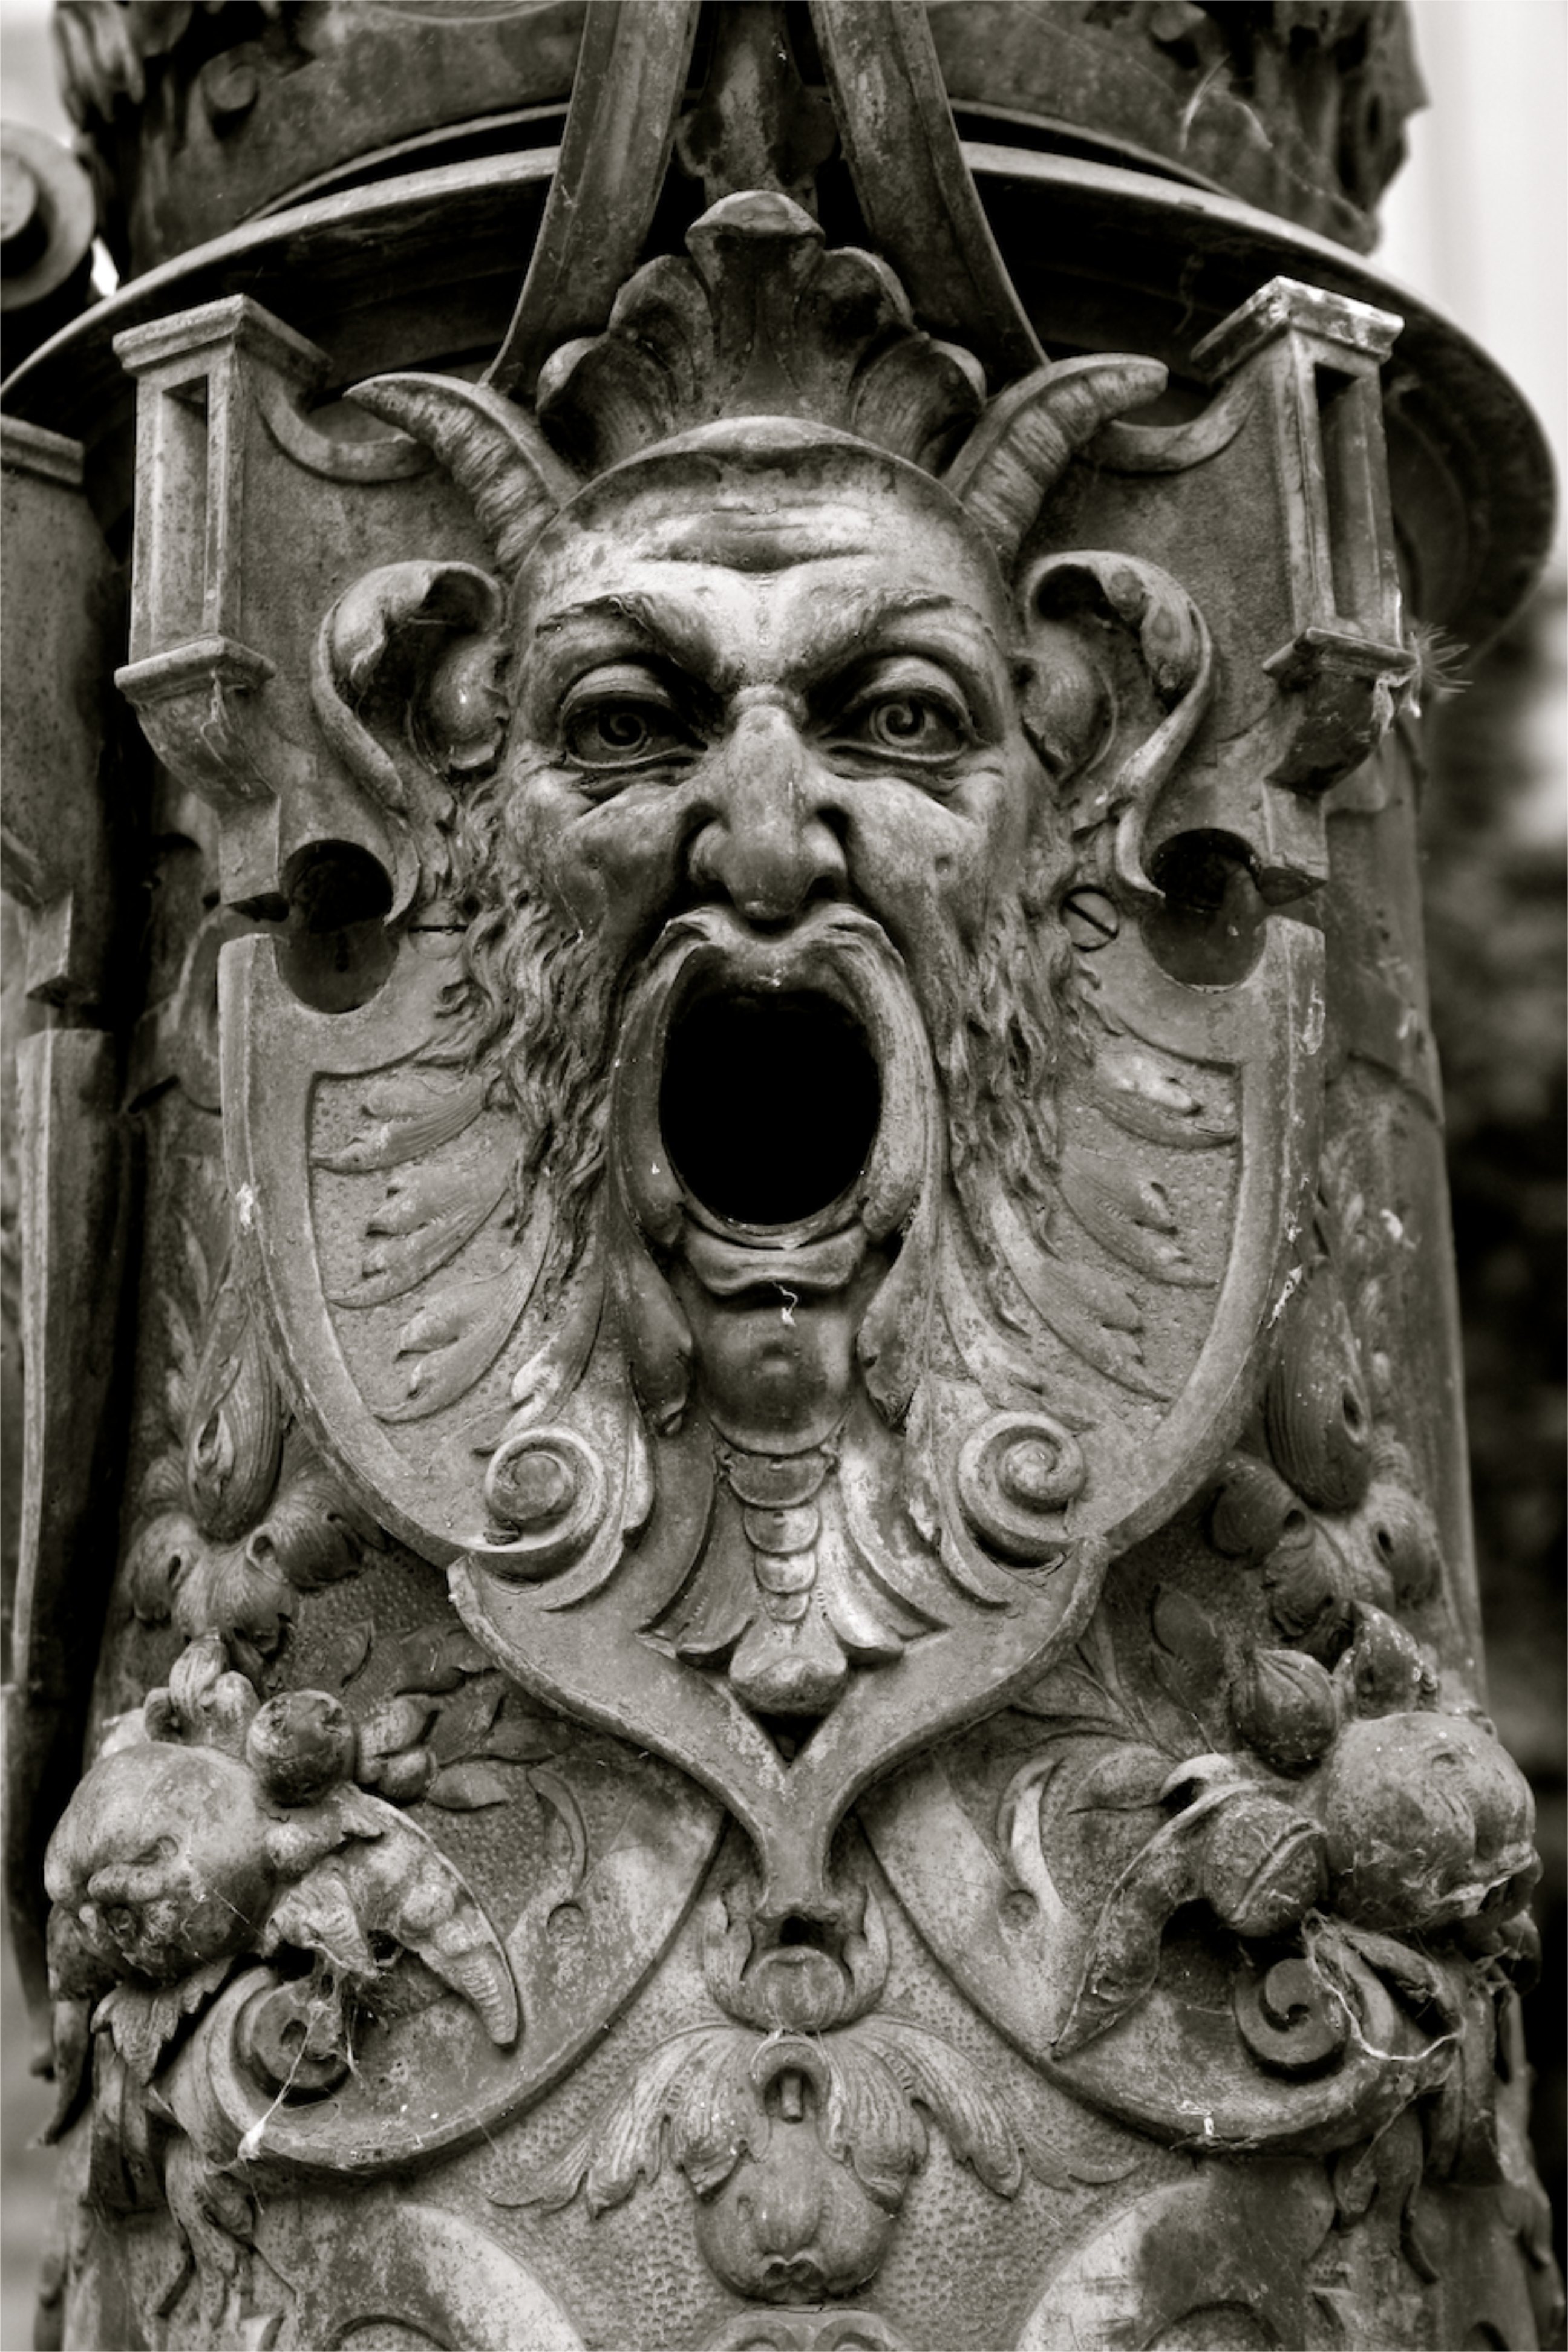
black and white, monument, statue, black, monochrome, gothic, gargoyle, face, sculpture, eyes, art, scary, mask, temple, iron, carving, relief, stone carving, grimace, monochrome photography, ancient history